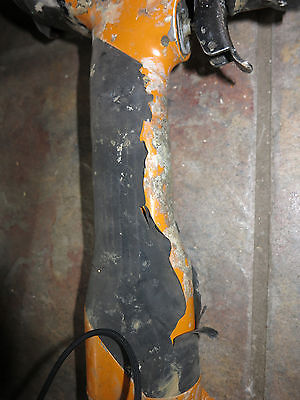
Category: stapler